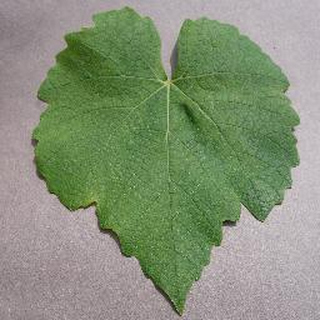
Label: healthy_grape